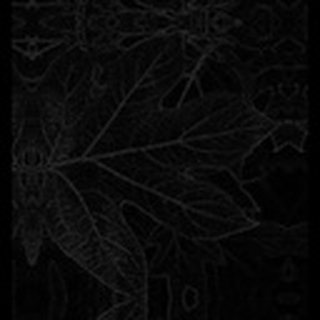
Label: healthy_cotton